Kim Lenaghan

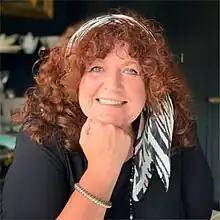
Kim Lenaghan

Kim Lenaghan (24 December 1960 – 11 September 2022) was a Northern Irish freelance radio and television broadcaster, writer and critic who was based in Belfast and worked mainly in the fields of the visual and cinematic arts, music and cuisine culture. She was best known as the presenter of BBC Radio Ulster's weekend mornings. and the Sunday lunchtime radio food programme "The Foodie""" as well as the holiday seasonal programmes "Festive Feast" and "Kim's Twinkly Christmas". She previously presented BBC Radio Ulster's "This New Day", "Arts Extra" and the BBC Northern Ireland TV programmes, "Country Times" and "Good Dog, Bad Dog".